Ger Mahon

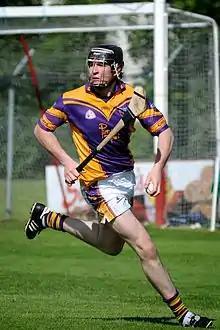
Ger Mahon in action for Kinvara in 2013

Gerard "Ger" Mahon (born 1986) is an Irish hurler who played as a left wing-back for the Galway senior team.